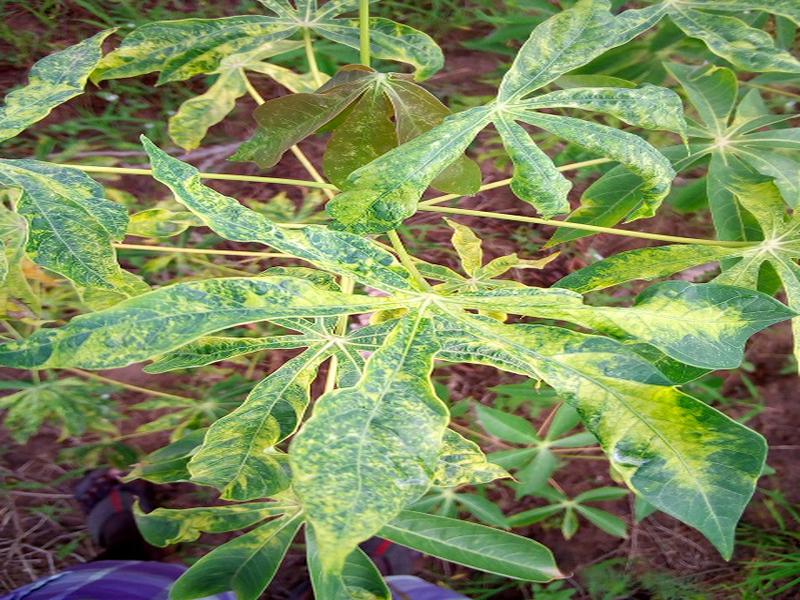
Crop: cassava
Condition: mosaic_disease